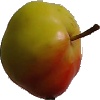
Label: Apple Red Yellow 2